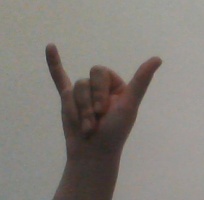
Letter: ya